Antonio Dattilo Rubbo

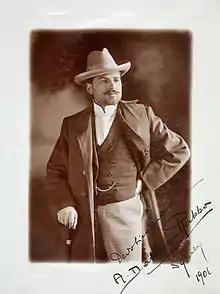
Dattilo Rubbo in 1906

Antonio Salvatore Dattilo Rubbo (Napoli 21 June 1870 – Sydney 1 June 1955) was an Italian-born artist and art teacher active in Australia from 1897.